Wedding of Prince Juan Carlos and Princess Sophia

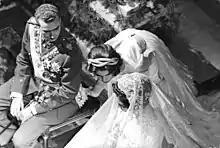
Prince Juan Carlos, Princess Irene and Princess Sofía during the Roman Catholic ceremony.

Due to the large number of dignitaries attending the wedding, some only attended one of the two ceremonies. The first ceremony began at 10:00 AM and was held according to the rites of the Roman Catholic Church at the Cathedral Basilica of St. Dionysius the Areopagite. The marriage was performed by Venediktos Printesis, Archbishop of Athens. The Mass was said in Spanish, Latin and French. Pieces from Mozart's Coronation Mass were sung, at the bride's request.